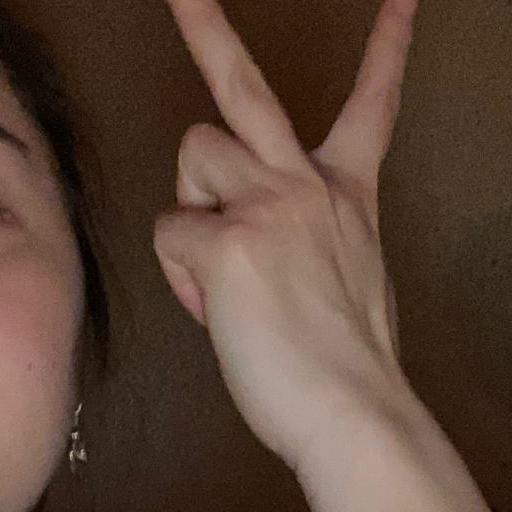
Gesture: peace_inverted